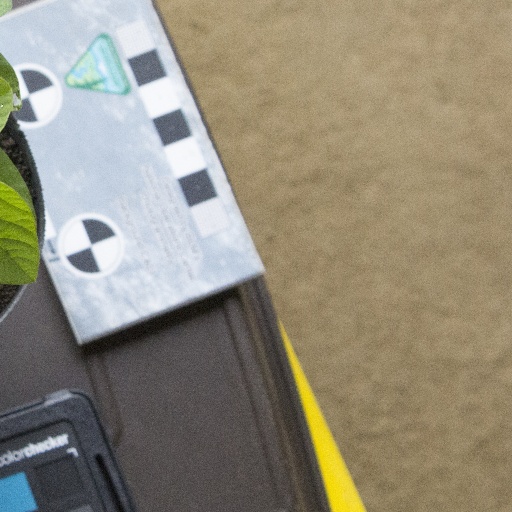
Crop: soybean